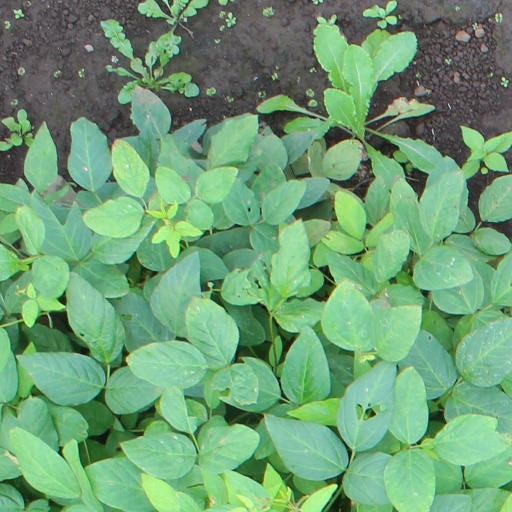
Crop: soybean